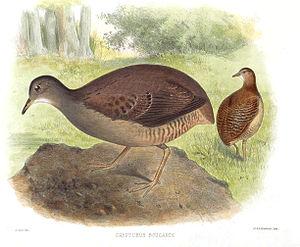
Le Tinamou de Boucard est une espèce d'oiseaux de la famille des Tinamidae.